Describe the emotion expressed in this image:  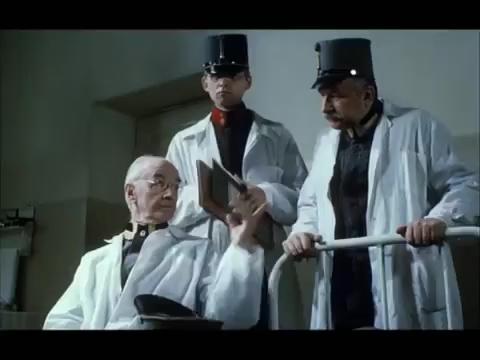
This person displays Fear, valence and arousal with low intensity.